Berka of Dubá

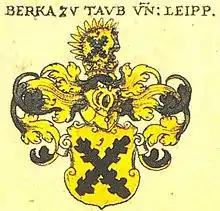
Coat of arms of the Berka z Dubé

Berka of Dubá was a cadet branch of a Bohemian noble family of Lords of Dubá established by Hynek Berka of Dubá (1249–1306). It held estates in what is today the Czech Republic and Saxony in Germany throughout the Middle Ages.